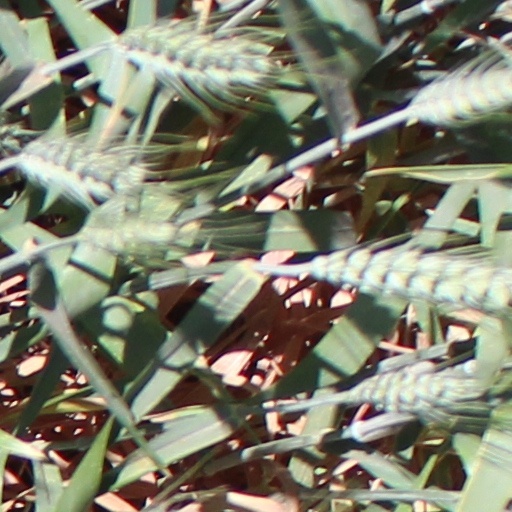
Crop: wheat